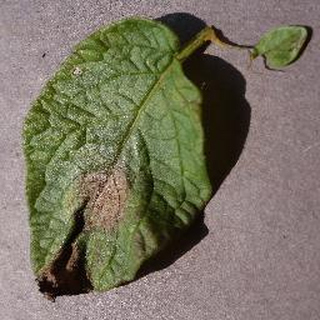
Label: potato_late_blight